Judi Dench

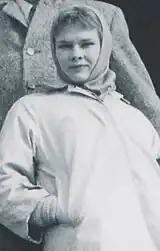
Dench during an Old Vic tour at Belgrade, Serbia, in 1959

Dench made her first professional stage appearance in September 1957 with the Old Vic Company at the Royal Court Theatre in Liverpool, as Ophelia in "Hamlet". According to the reviewer for "London Evening Standard", Dench had "talent which will be shown to better advantage when she acquires some technique to go with it." Dench then made her London debut in the same production at the Old Vic. She remained a member of the company for four seasons, 1957–1961, her roles including Katherine in "Henry V" in 1958 (which was also her New York City debut) and Juliet in "Romeo and Juliet" in 1960, both directed and designed by Franco Zeffirelli. During this period, Dench toured the United States and Canada and appeared in Yugoslavia and at the Edinburgh Festival. She joined the Royal Shakespeare Company in December 1961, playing Anya in "The Cherry Orchard" at the Aldwych Theatre in London and made her Stratford-upon-Avon debut in April 1962 as Isabella in "Measure for Measure". She subsequently spent seasons in repertory both with the Playhouse in Nottingham from January 1963 (including a West African tour as Lady Macbeth for the British Council), and with the Playhouse Company in Oxford from April 1964.